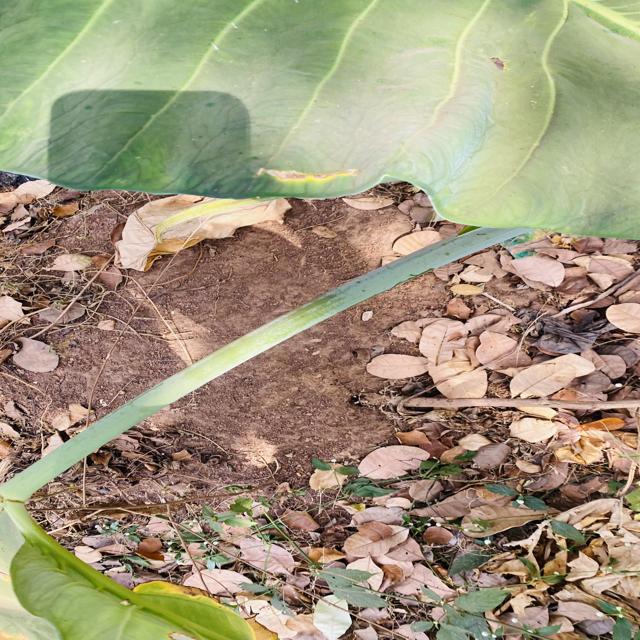
Label: Early_Blight